Ancient theater of Sabratha

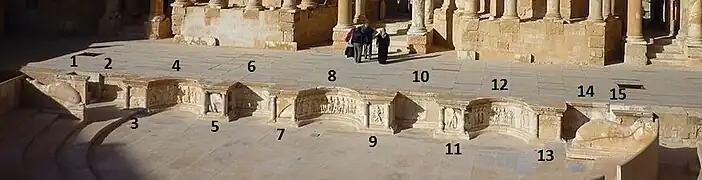
The pulpitum, overview. Numbers refer to the descriptions below.

The themes represented do not form an overall unity: some evoke the various forms of Roman-style theatrical spectacle, while the central motif is a political allegory, and mythological figures fill the intervals. The motifs represented are as follows: